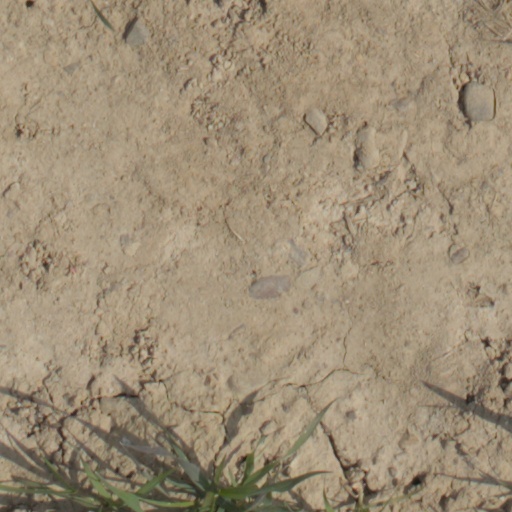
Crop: wheat